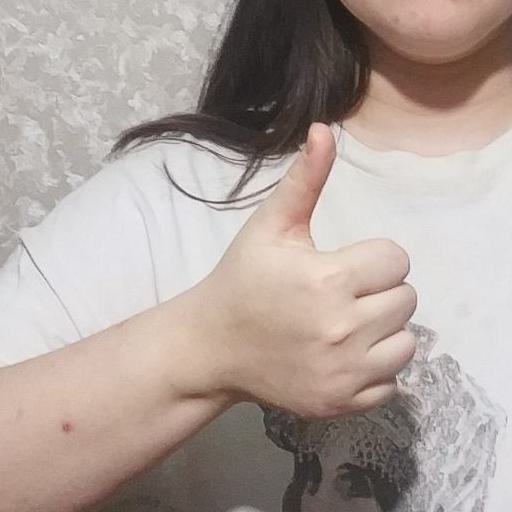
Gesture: like